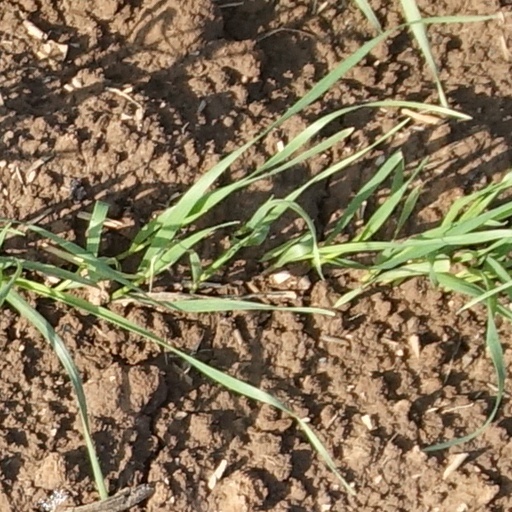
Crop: wheat